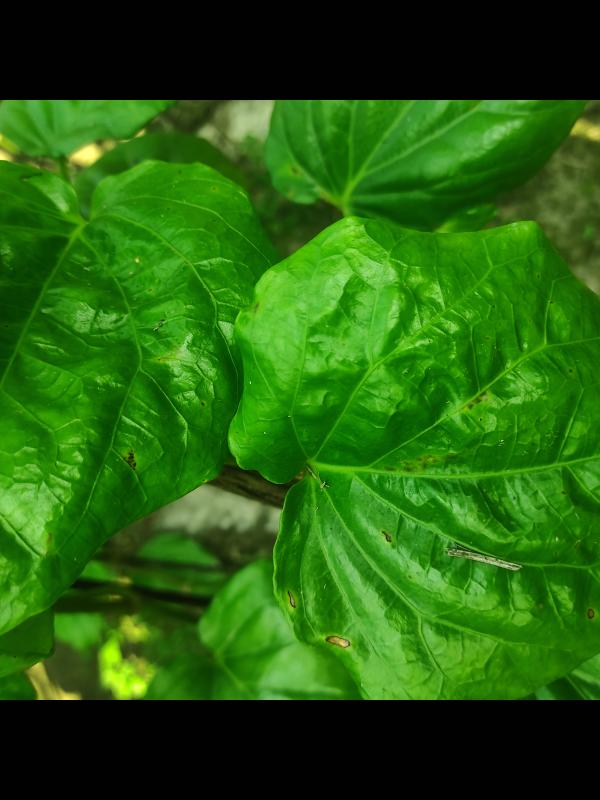
Label: Fungal_Brown_Spot_Disease